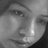
Emotion: neutral